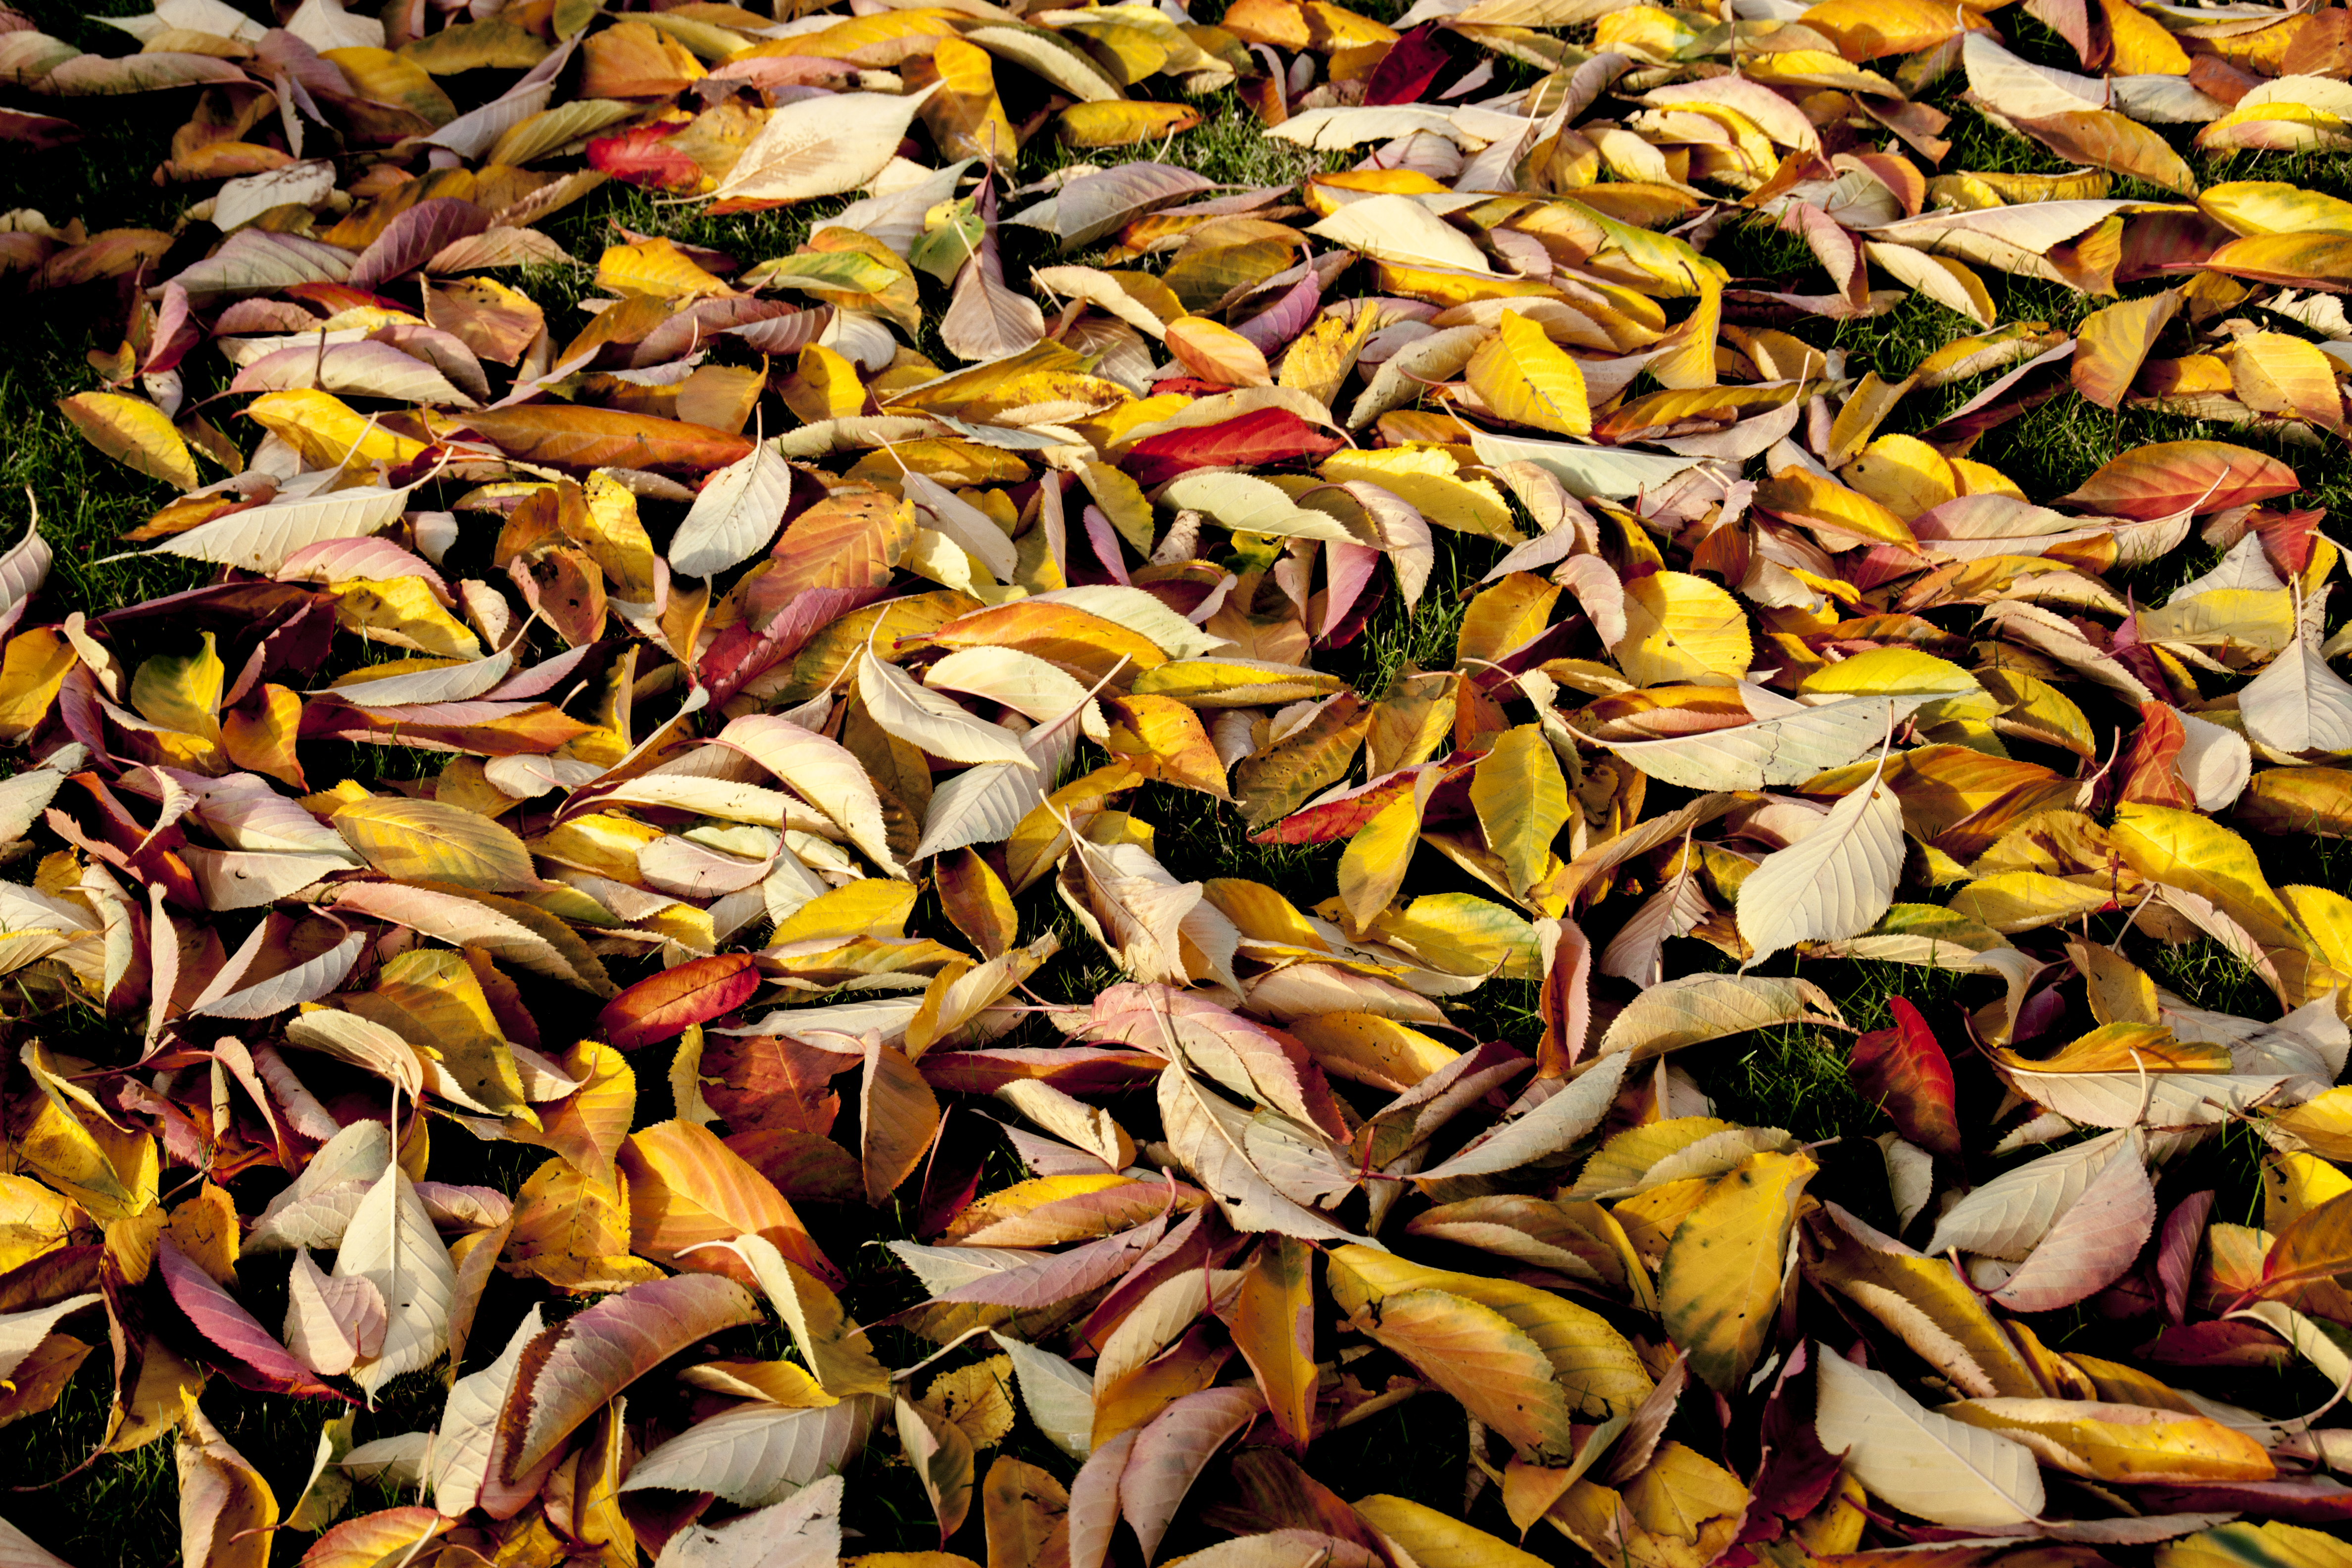
leaf, flower, dish, food, herb, produce, autumn, cuisine, leaves, uk, objects, colours, autumnleaves, peterborough, lifestudy, sunflower seed